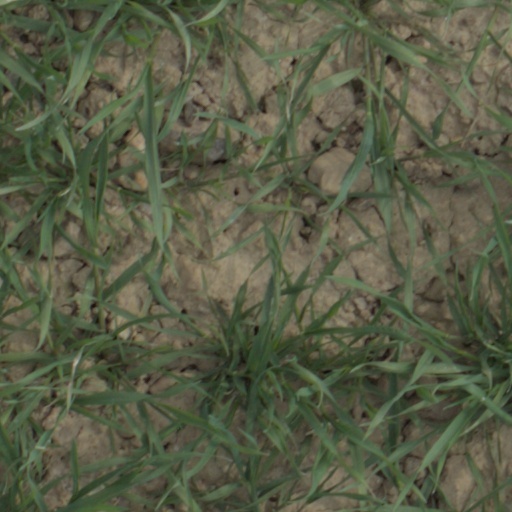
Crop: wheat